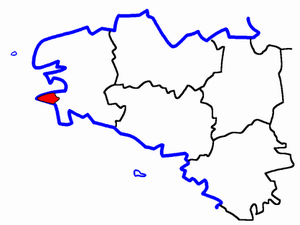
Le canton de Pont-Croix est une division administrative française, située dans le département du Finistère et la région Bretagne. Ce canton a disparu lors de la réforme survenue en 2015, intégré désormais dans le canton de Douarnenez.